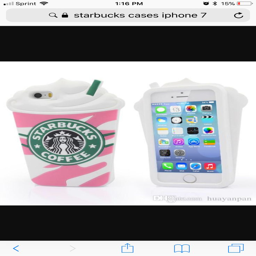
when delicatessen literally has a phone case that you can wear while drinking their products